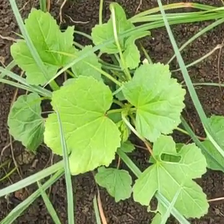
Weed species: Little_Mallow(Malva parviflora)